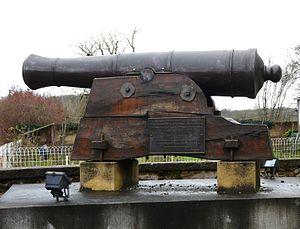
Reproduction d'un canon de marine de 1778 coulé à la forge d'Ans, La Boissière-d'Ans, Dordogne, France
La forge d'Ans est une ancienne forge française située dans la commune de Cubjac-Auvézère-Val d'Ans, dans le département de la Dordogne.
L'Auvézère est une rivière du sud-ouest de la France de la région Nouvelle-Aquitaine. C'est un affluent de l'Isle en rive gauche, donc un sous-affluent de la Dordogne.
La Boissière-d'Ans est une ancienne commune française située dans le département de la Dordogne, en région Nouvelle-Aquitaine.